Cannon Street station

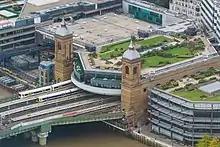
Cannon Street station seen from The Shard, showing roof garden and twin towers

The station's twin brick towers were listed Grade II in 1972. In 1974, the station was closed for five weeks from 2 August to 9 September to enable alterations to be made to the track and the approaches to London Bridge to be resignalled. Traffic was diverted to London Bridge, Charing Cross and . On 4 March 1976, a Provisional Irish Republican Army (IRA) bomb of about 10 lb (4.5 kg) exploded on an empty commuter train leaving Cannon Street, injuring eight people on another train travelling alongside.